Davey Havok

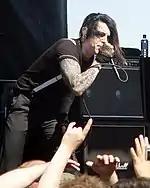

On August 14, 2007, Havok's electronic side project with AFI guitarist Jade Puget, Blaqk Audio, released their first album, titled "CexCells". Blaqk Audio went on a two-month-long American/Canadian tour following the release. Blaqk Audio's "Bright Black Heaven" was released in September 2012, and a brief American tour followed. "Material" was released on April 15, 2016; "Only Things We Love" was released on March 15, 2019; "Beneath the Black Palms" was released August 21, 2020; "Trop d'amour" was released on September 16, 2022. On September 24, 2022, the Fonda had a one night only record release concert.